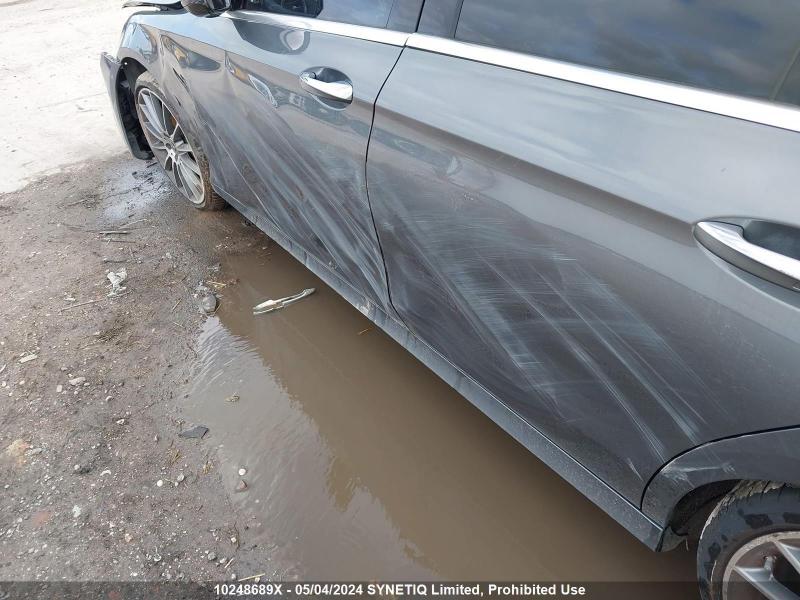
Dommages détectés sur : aile avant gauche, porte avant gauche, porte arrière gauche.
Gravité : mineur